Podhum massacre

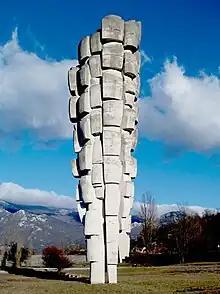
1970 memorial, designed by Šime Vulas, commemorating the 1942 massacre.

The Podhum massacre was the mass murder of Croat civilians by Italian occupation forces on 12 July 1942, in the village of Podhum, in retaliation for an earlier Partisan attack.